Ryan Crowther

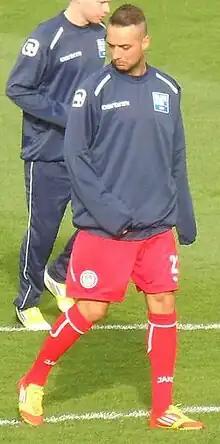
Crowther playing for Hyde

Ryan John Crowther (born 17 September 1988) is a former English professional footballer who lasted played for Hyde as a winger. He started his career with his local side Stockport County, where he stayed for 10 years before moving to Liverpool in 2007. After spending two years at Liverpool, he left by mutual consent having made no first team appearances.